Joe Beef

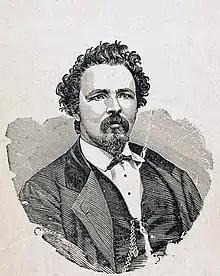
Portrait of McKiernan, c. 1875

Charles McKiernan (4 December 1835 County Cavan, Ireland – 15 January 1889, Montreal, Quebec, Canada), known commonly as Joe Beef, was a well-known Irish-Canadian Montreal tavern owner, innkeeper and philanthropist.